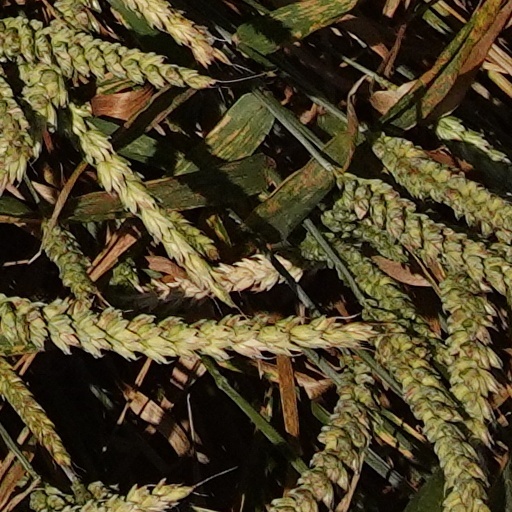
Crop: wheat